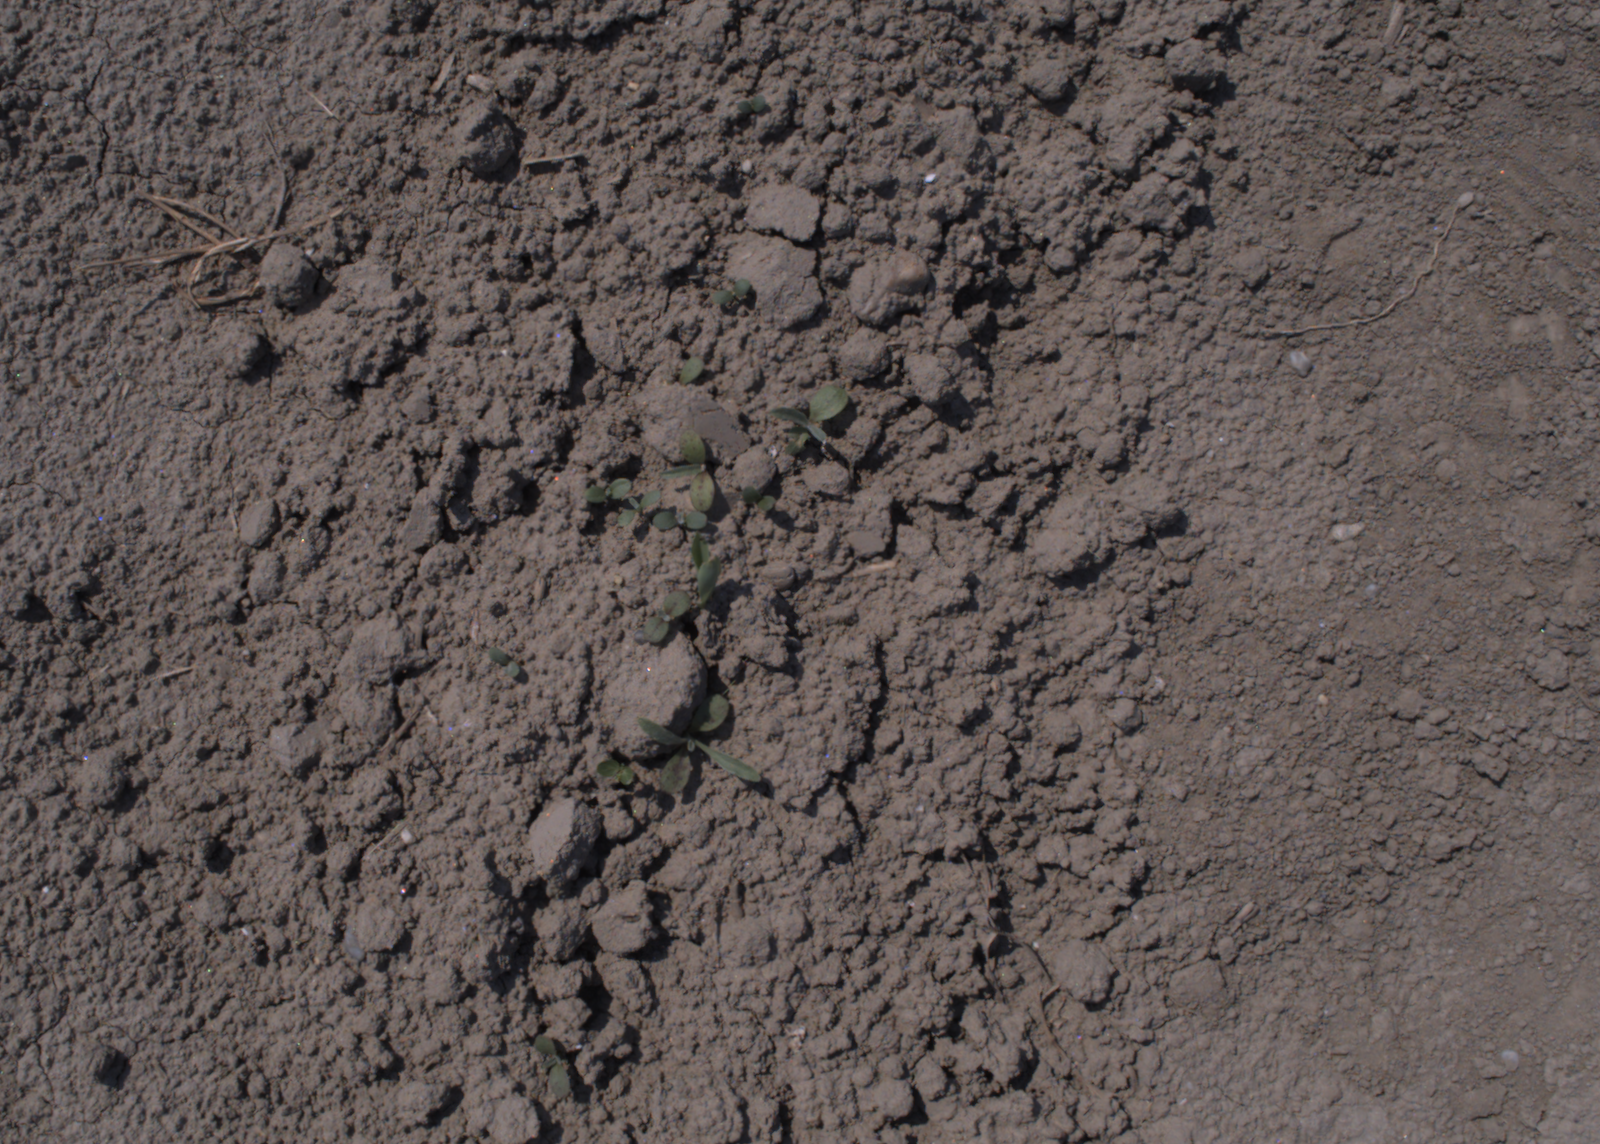
Capture date: 10.08.2020 12:14:03
Weather: sunny
Wind: light
Seeding date: 21.07.2020
Plant canopy height (mm): 930